Land Rover series

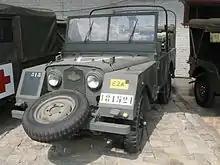
Minerva Land Rover

The series III continued this success in the early 1970s, but from the middle of the decade sales declined. A large coal export deal to Japan relied on the subsequent import of Japanese cars and other goods, a combination of this increasing competition and increasingly poor quality of the components being shipped from Britain meant that Land Rover's dominance slipped.